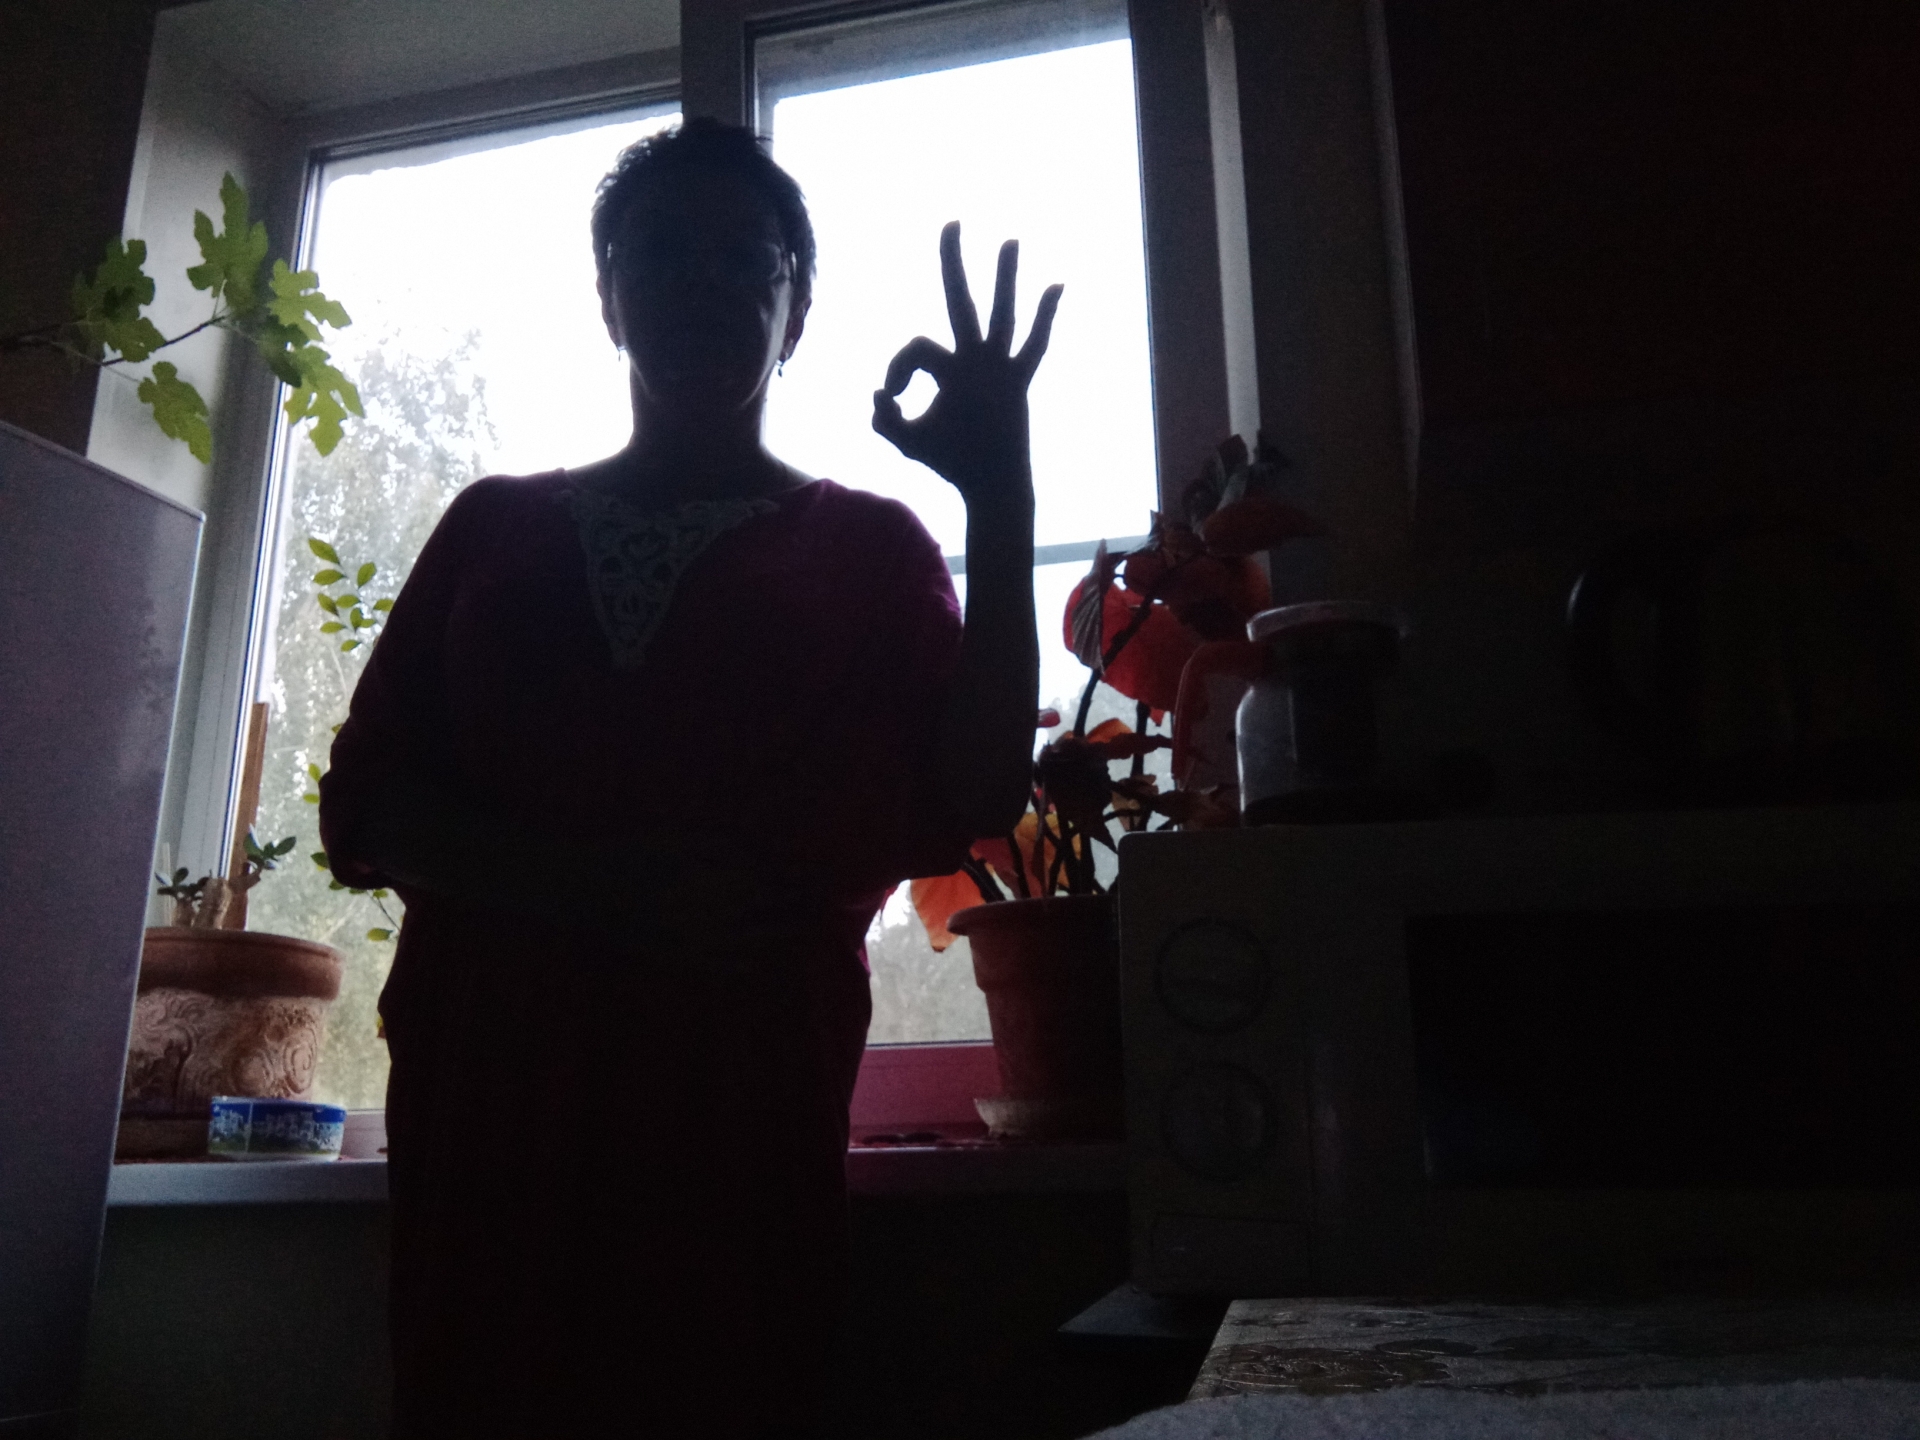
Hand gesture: ok